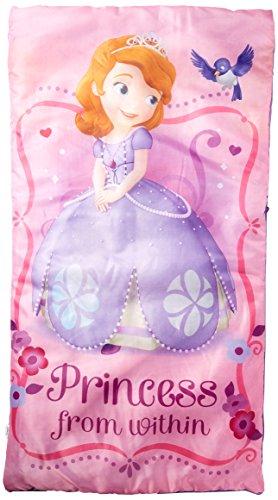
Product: Disney HK318329 Sofia The First Sleepover Set
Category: Toys & Games | Sports & Outdoor Play | Slumber Bags
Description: Perfect for traveling and sleepovers.
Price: $27.50
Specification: ProductDimensions:13x7x10inches|ItemWeight:2pounds|ShippingWeight:2pounds(Viewshippingratesandpolicies)|DomesticShipping:ItemcanbeshippedwithinU.S.|InternationalShipping:ThisitemcanbeshippedtoselectcountriesoutsideoftheU.S.LearnMore|ASIN:B00GJAT9JI|Itemmodelnumber:HK318329|Manufacturerrecommendedage:36months-10years